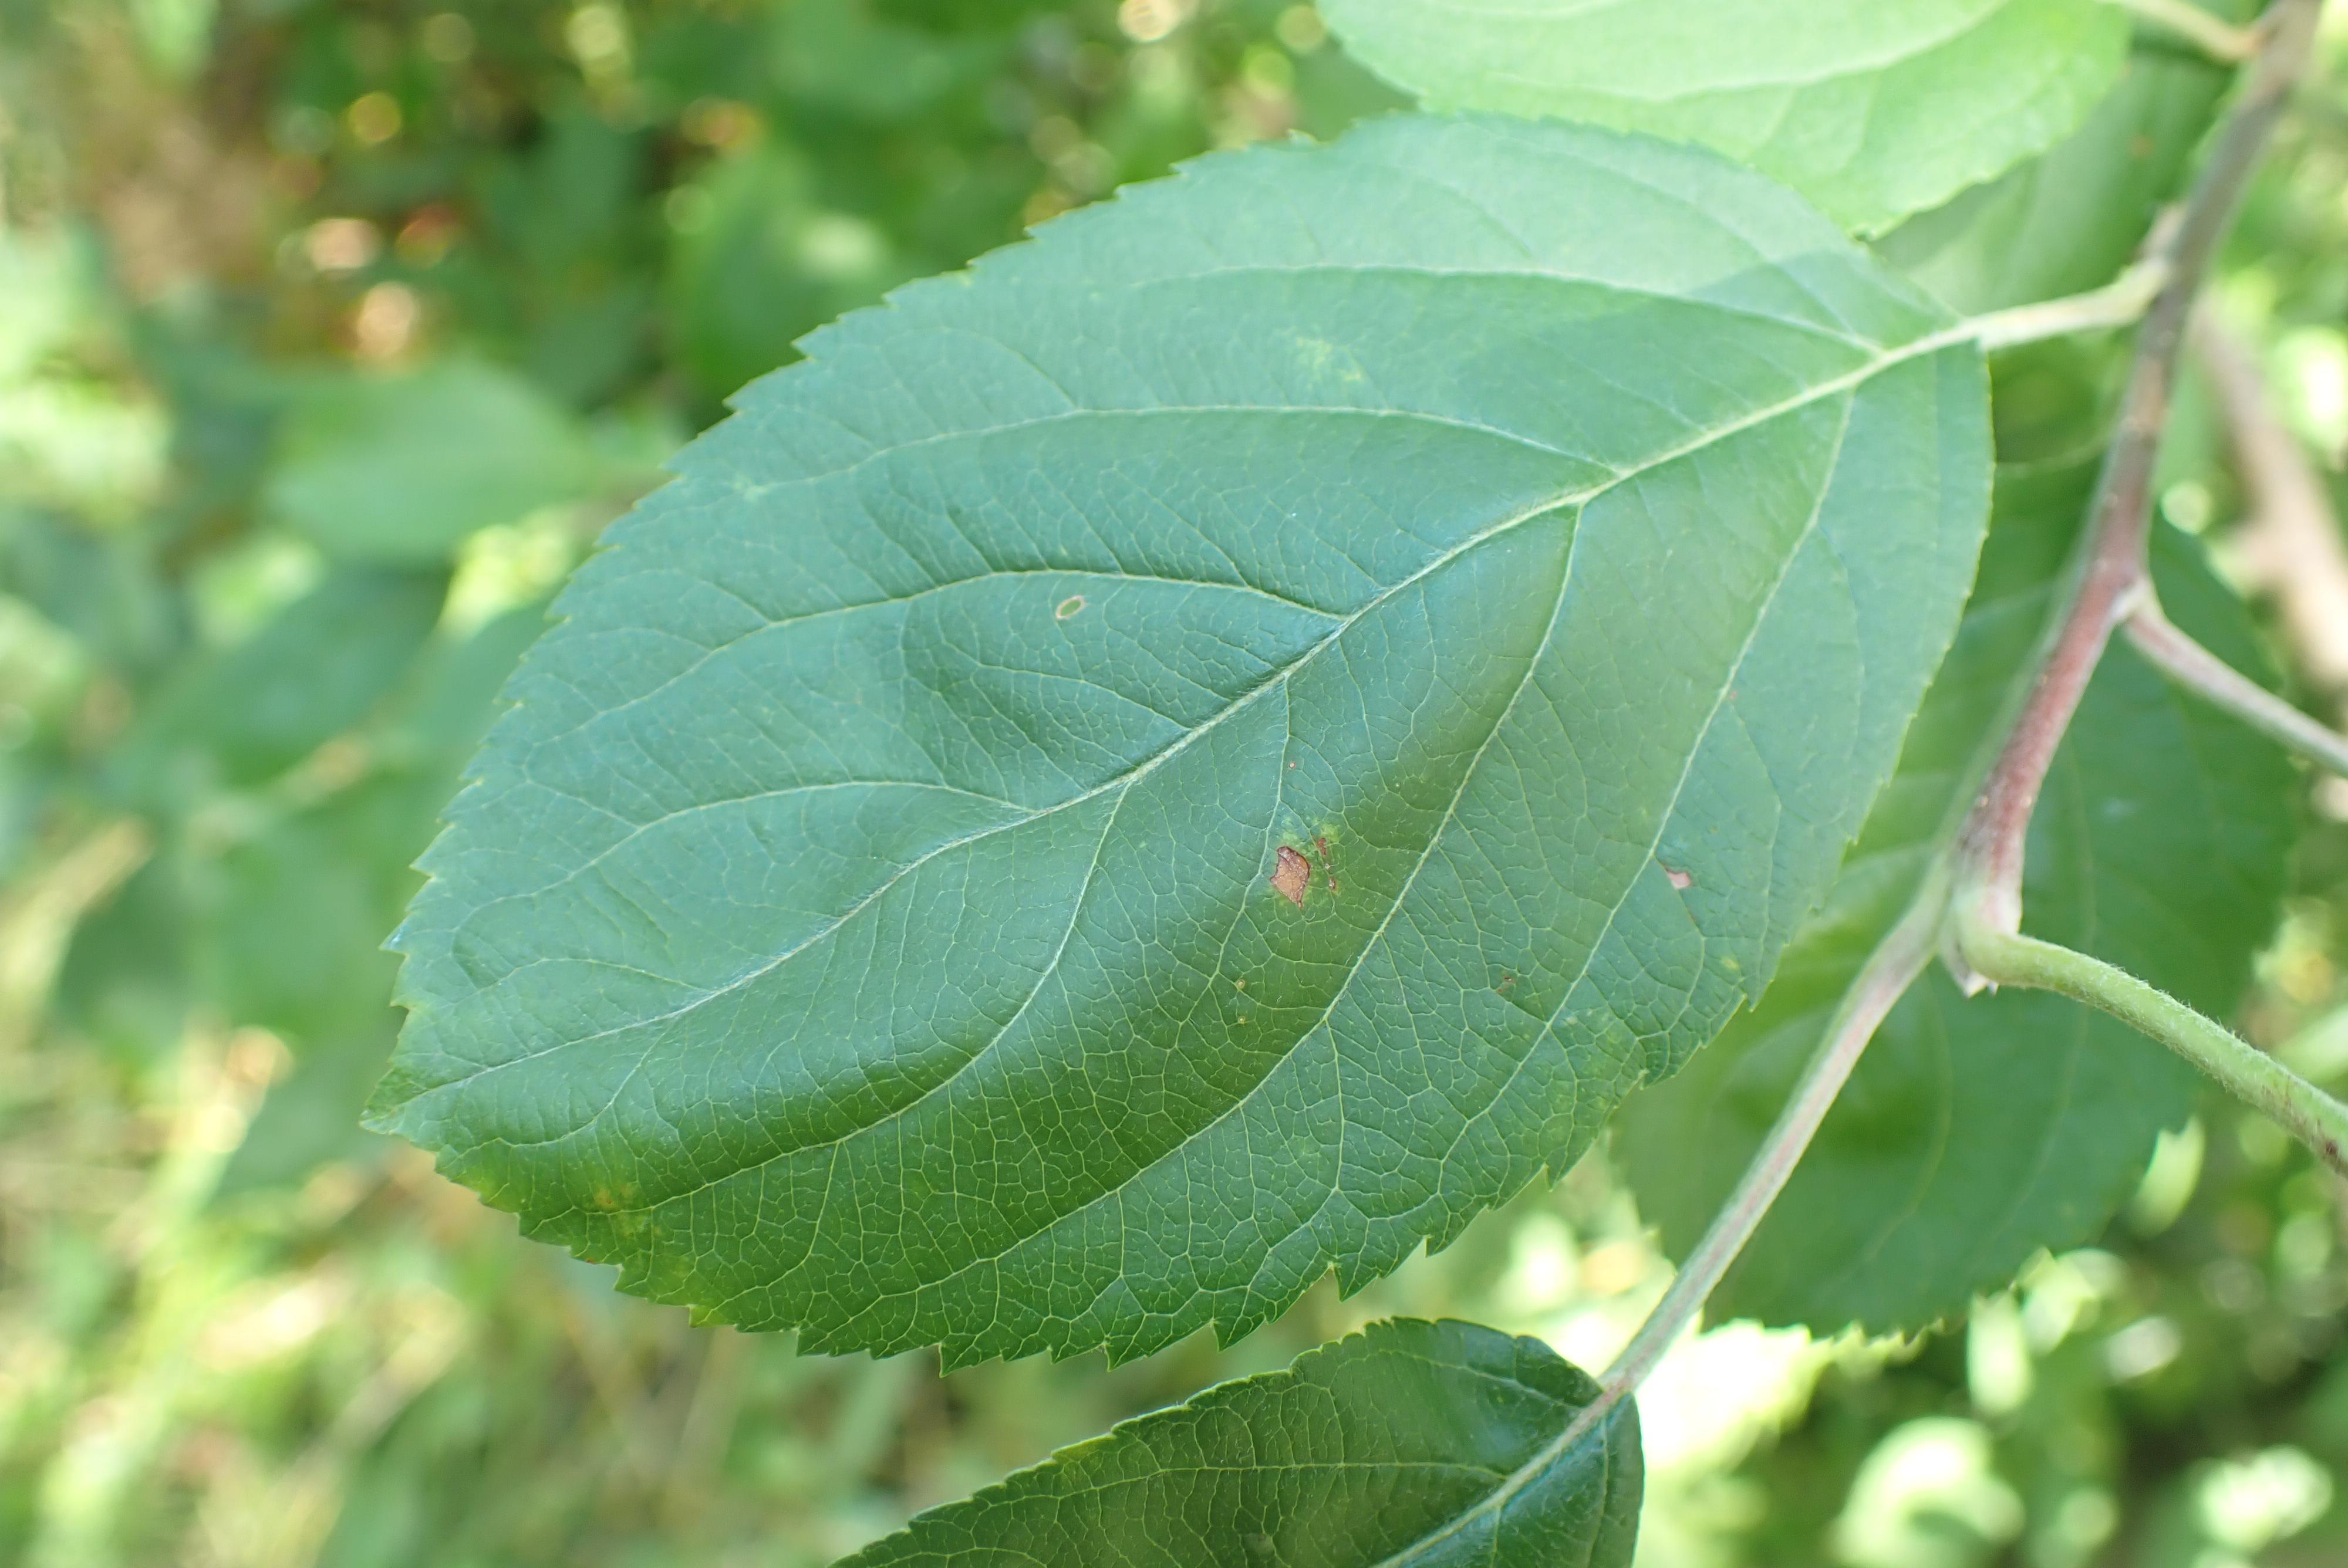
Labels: frog_eye_leaf_spot